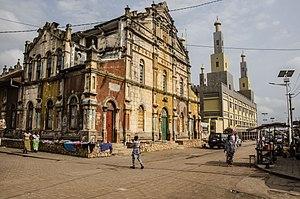
Porto-Novo est la capitale du Bénin, située dans le sud du pays, près de la côte Atlantique. Elle est la ville par excellence des ethnies Goun et Yoruba et de la minorité ethnique tori. En langue goun-gbe, Porto-Novo est appelé généralement Hogbonou et Adjatchey par les Yorubas.
La mosquée de Porto-Novo est située dans la capitale du Bénin.